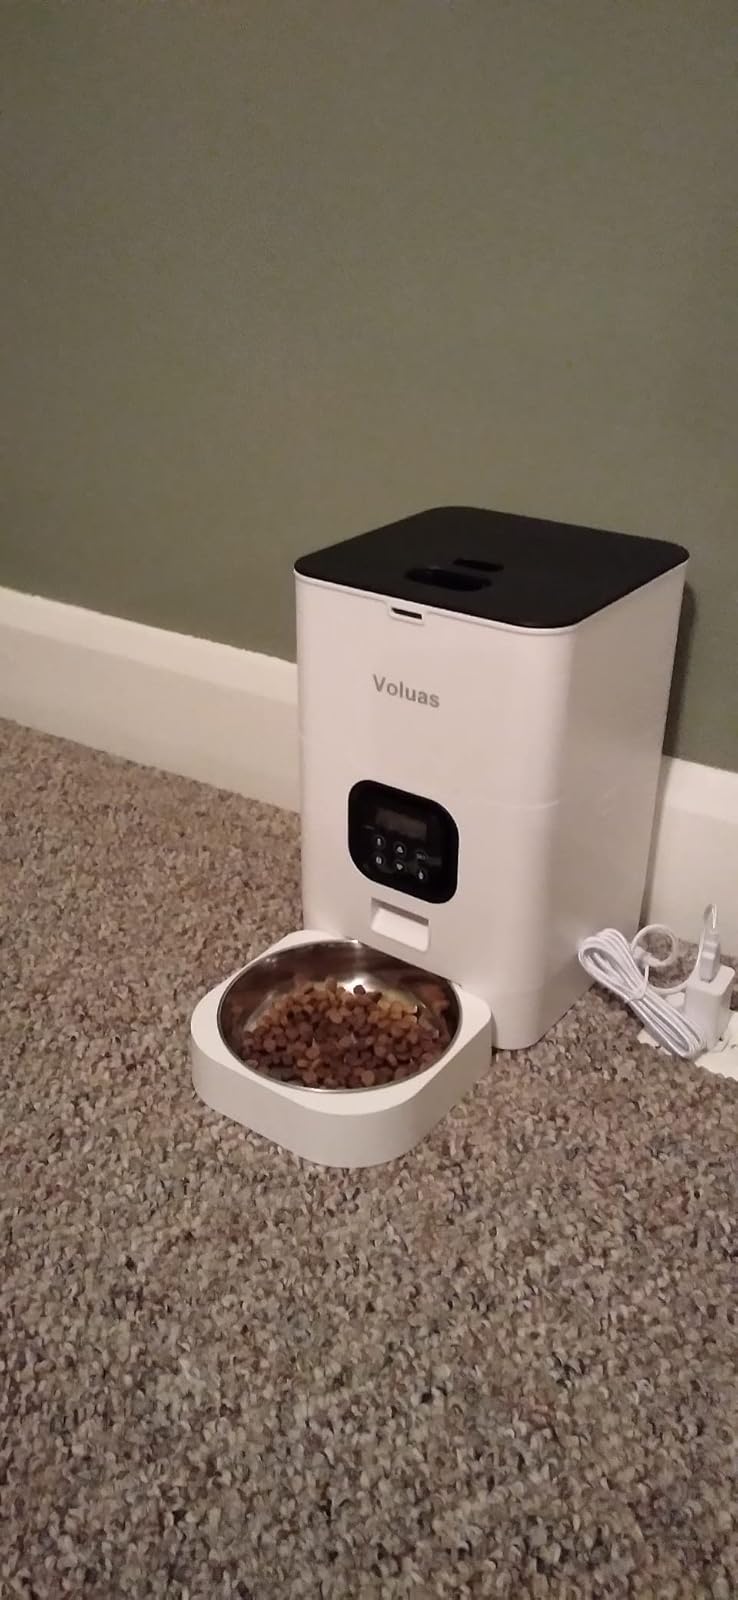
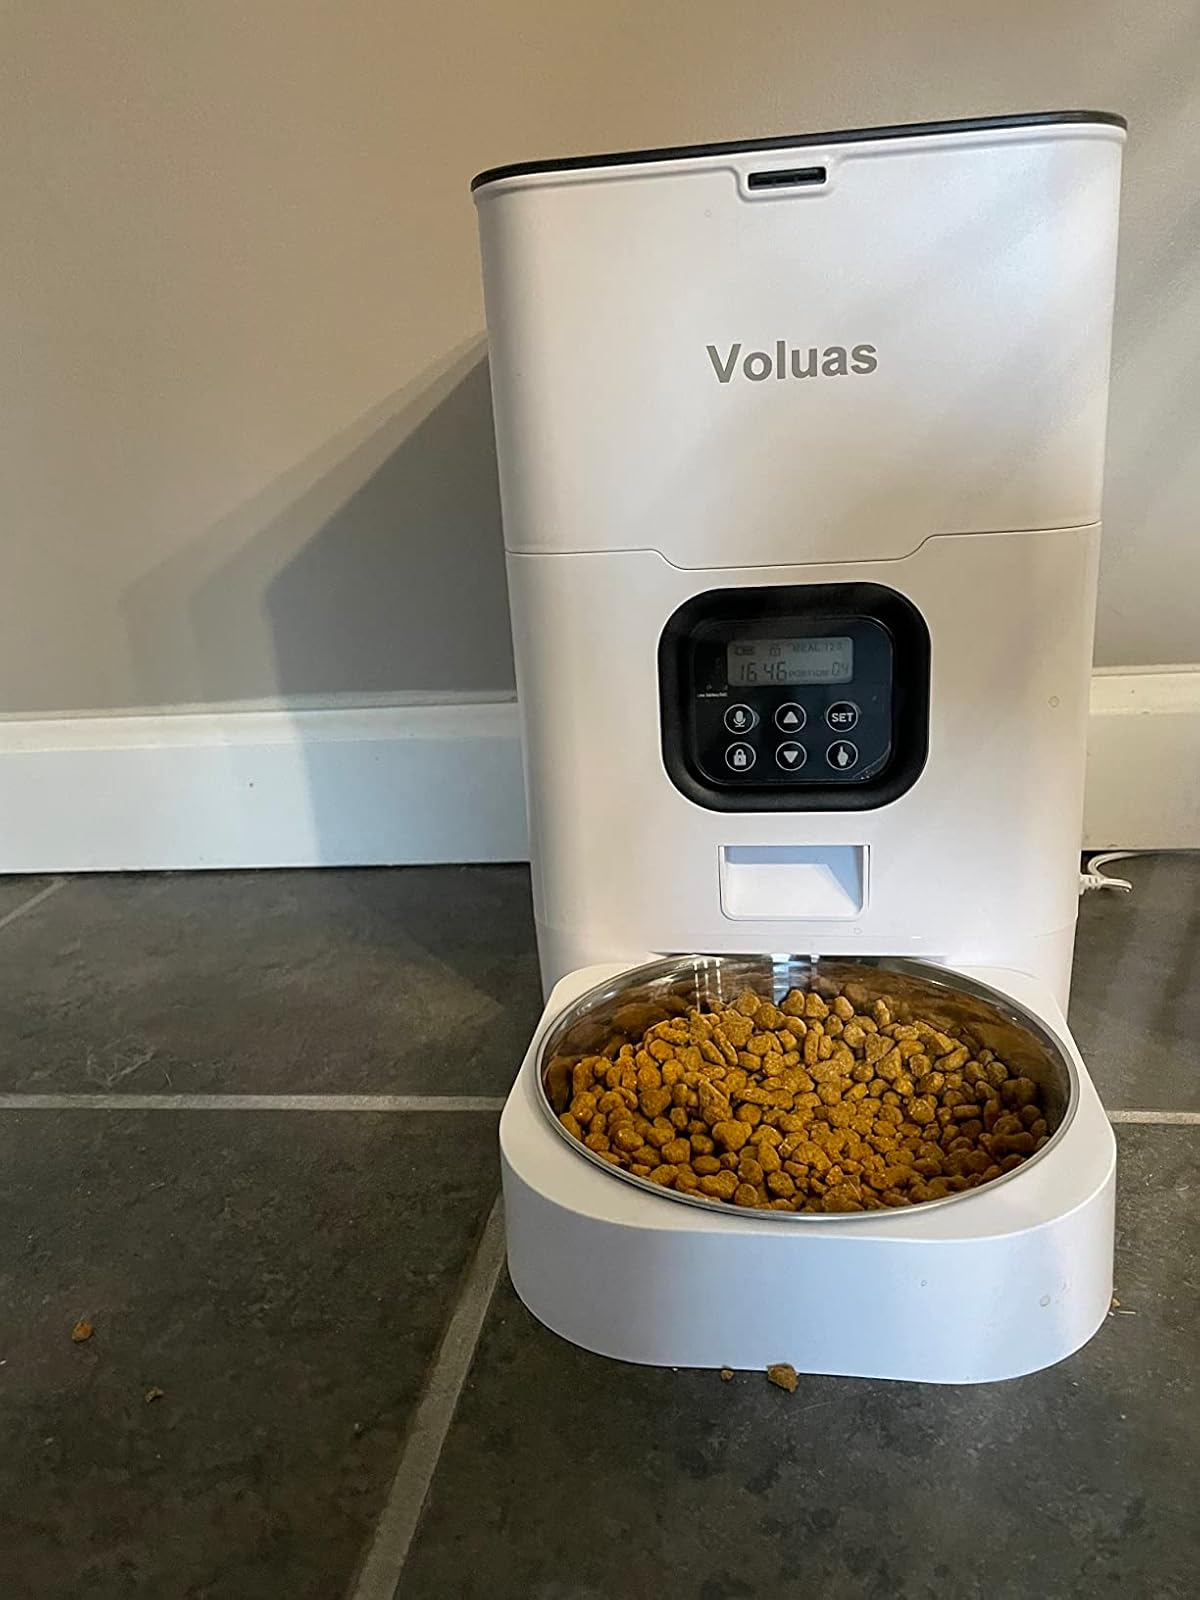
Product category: items_feeder
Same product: yes